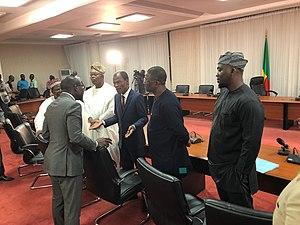
Patrice Talon salue les représentants de l'opposition après la rencontre, Benin, le 25 fevrier 2019. (VOA/Ginette Fleure Adandé)
Patrice Talon, né le 1ᵉʳ mai 1958 à Ouidah, est un homme d'affaires et homme d'État béninois, président de la République depuis le 6 avril 2016.